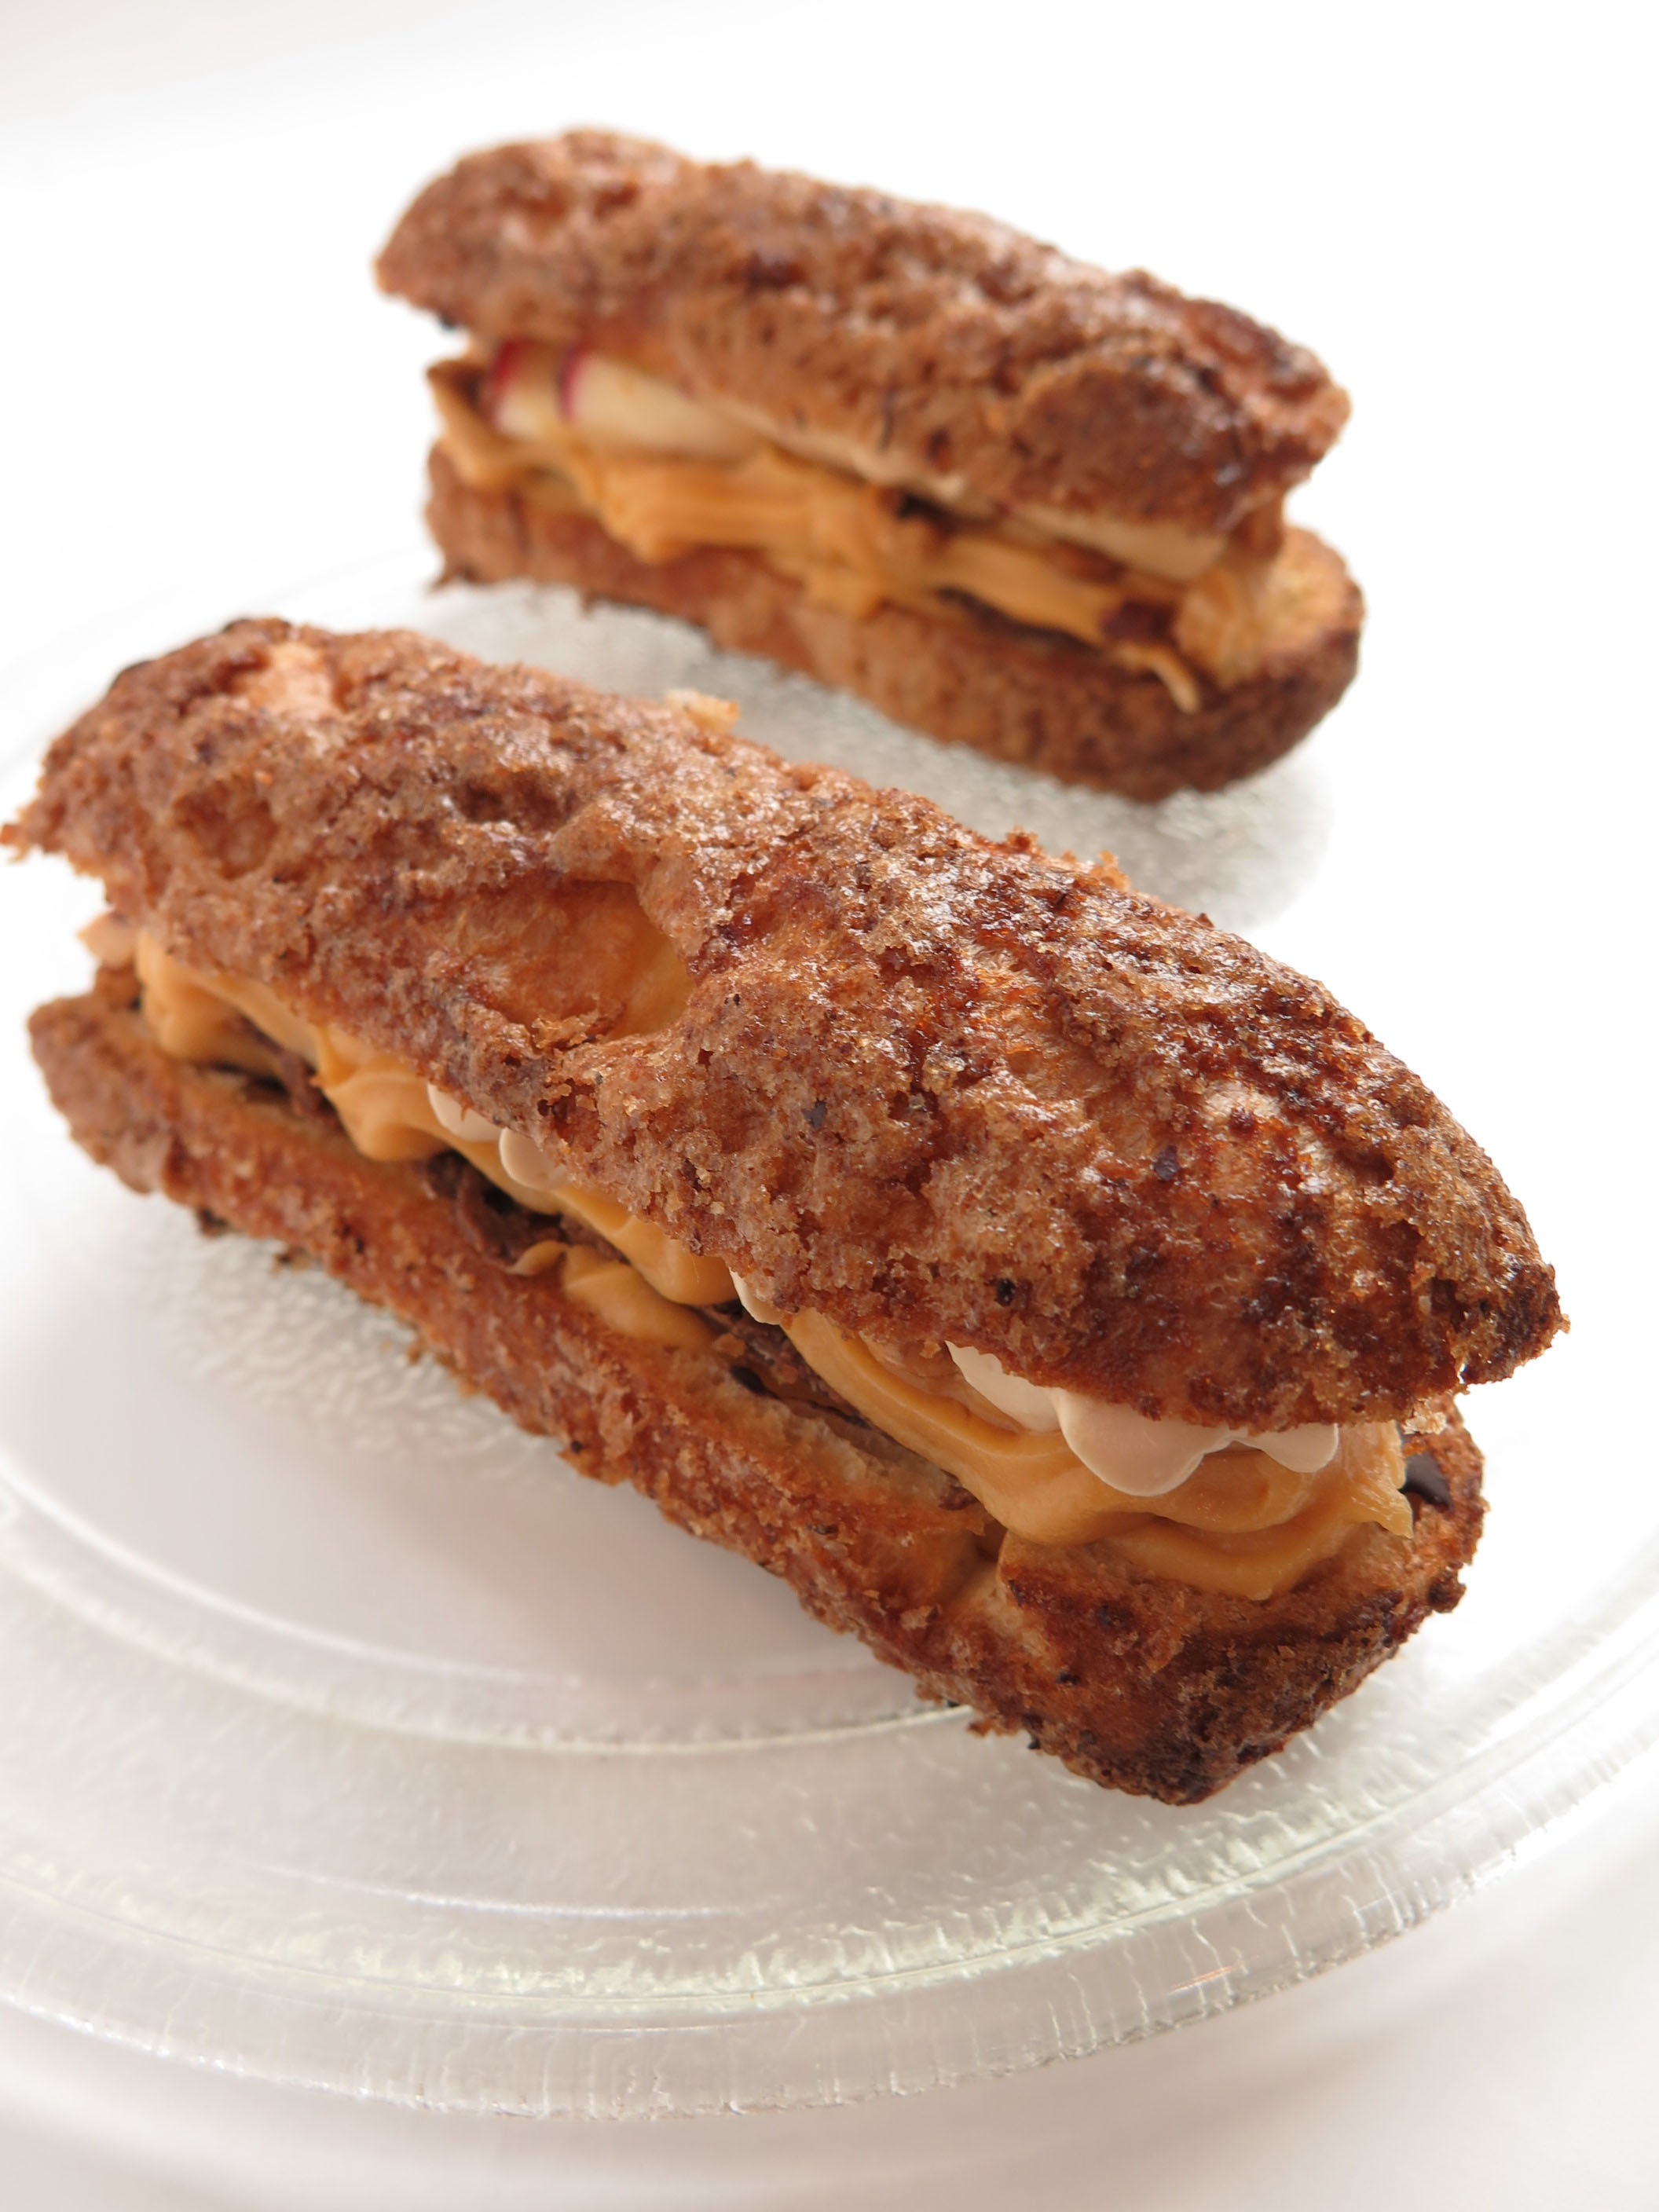
sweet, dish, meal, food, produce, breakfast, chocolate, dessert, cuisine, cream, cake, pie, almond, candy, hazelnut, baked goods, flavor, suites, france confectionery, eclair